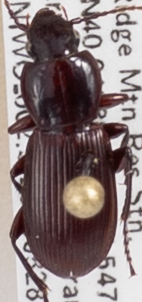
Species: Pterostichus restrictus
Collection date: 2018-08-28
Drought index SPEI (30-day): -1.69
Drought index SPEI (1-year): -1.13
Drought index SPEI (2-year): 0.24